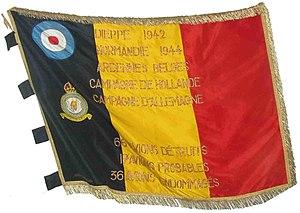
La 350ᵉ escadrille, est une escadrille de F-16 du 2ᵉ Wing tactique de la composante aérienne des forces armées belges.